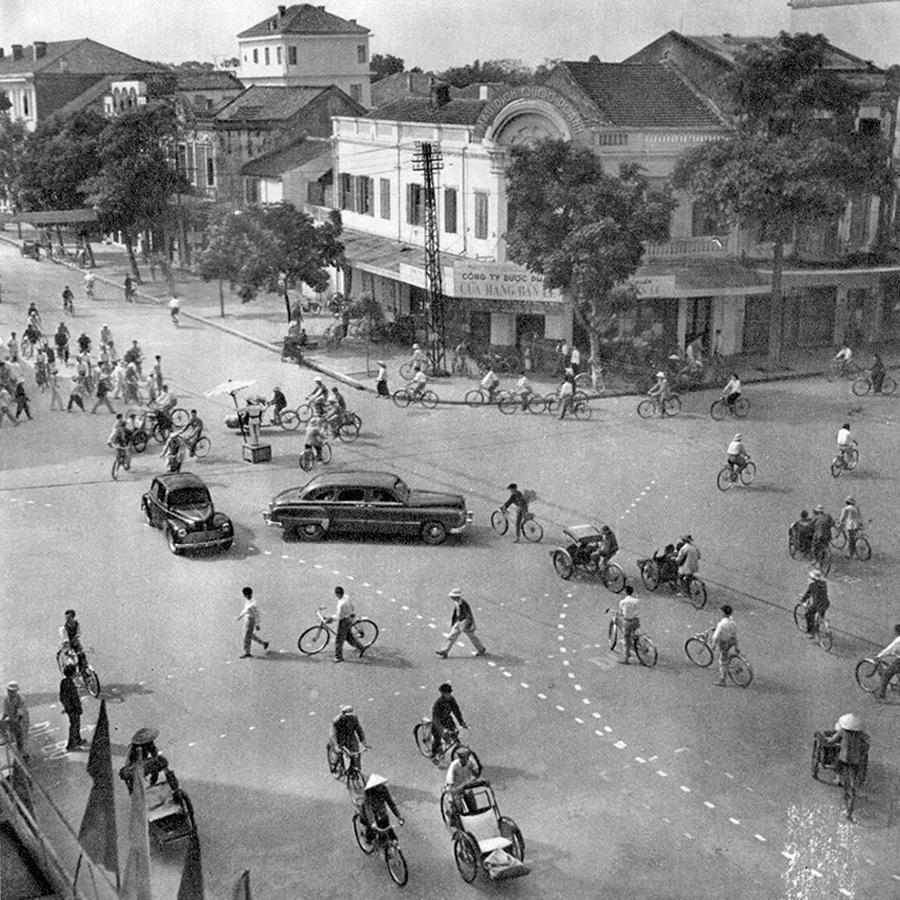
có nhiều người đang di chuyển ở trên đường